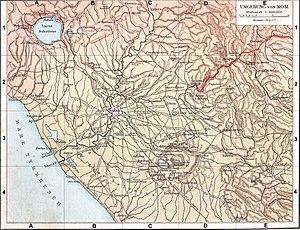
Fond de carte de 1886 (G. Droysens Allgemeiner Historischer Handatlas), libre de droit (Image:Rom_Umgebung.jpg), avec la voie Valérienne en rouge.